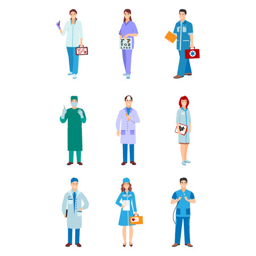
vector illustration of a man and woman in blue coat .